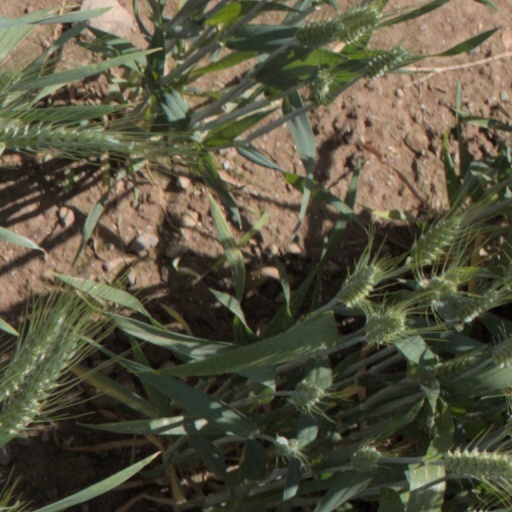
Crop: wheat